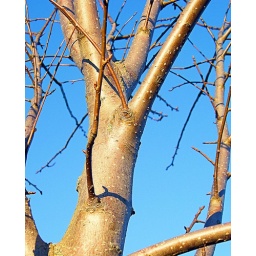
Birch tree against a blue sky